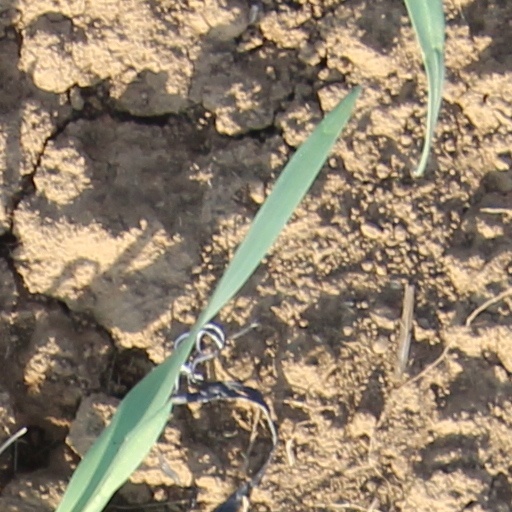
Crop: wheat